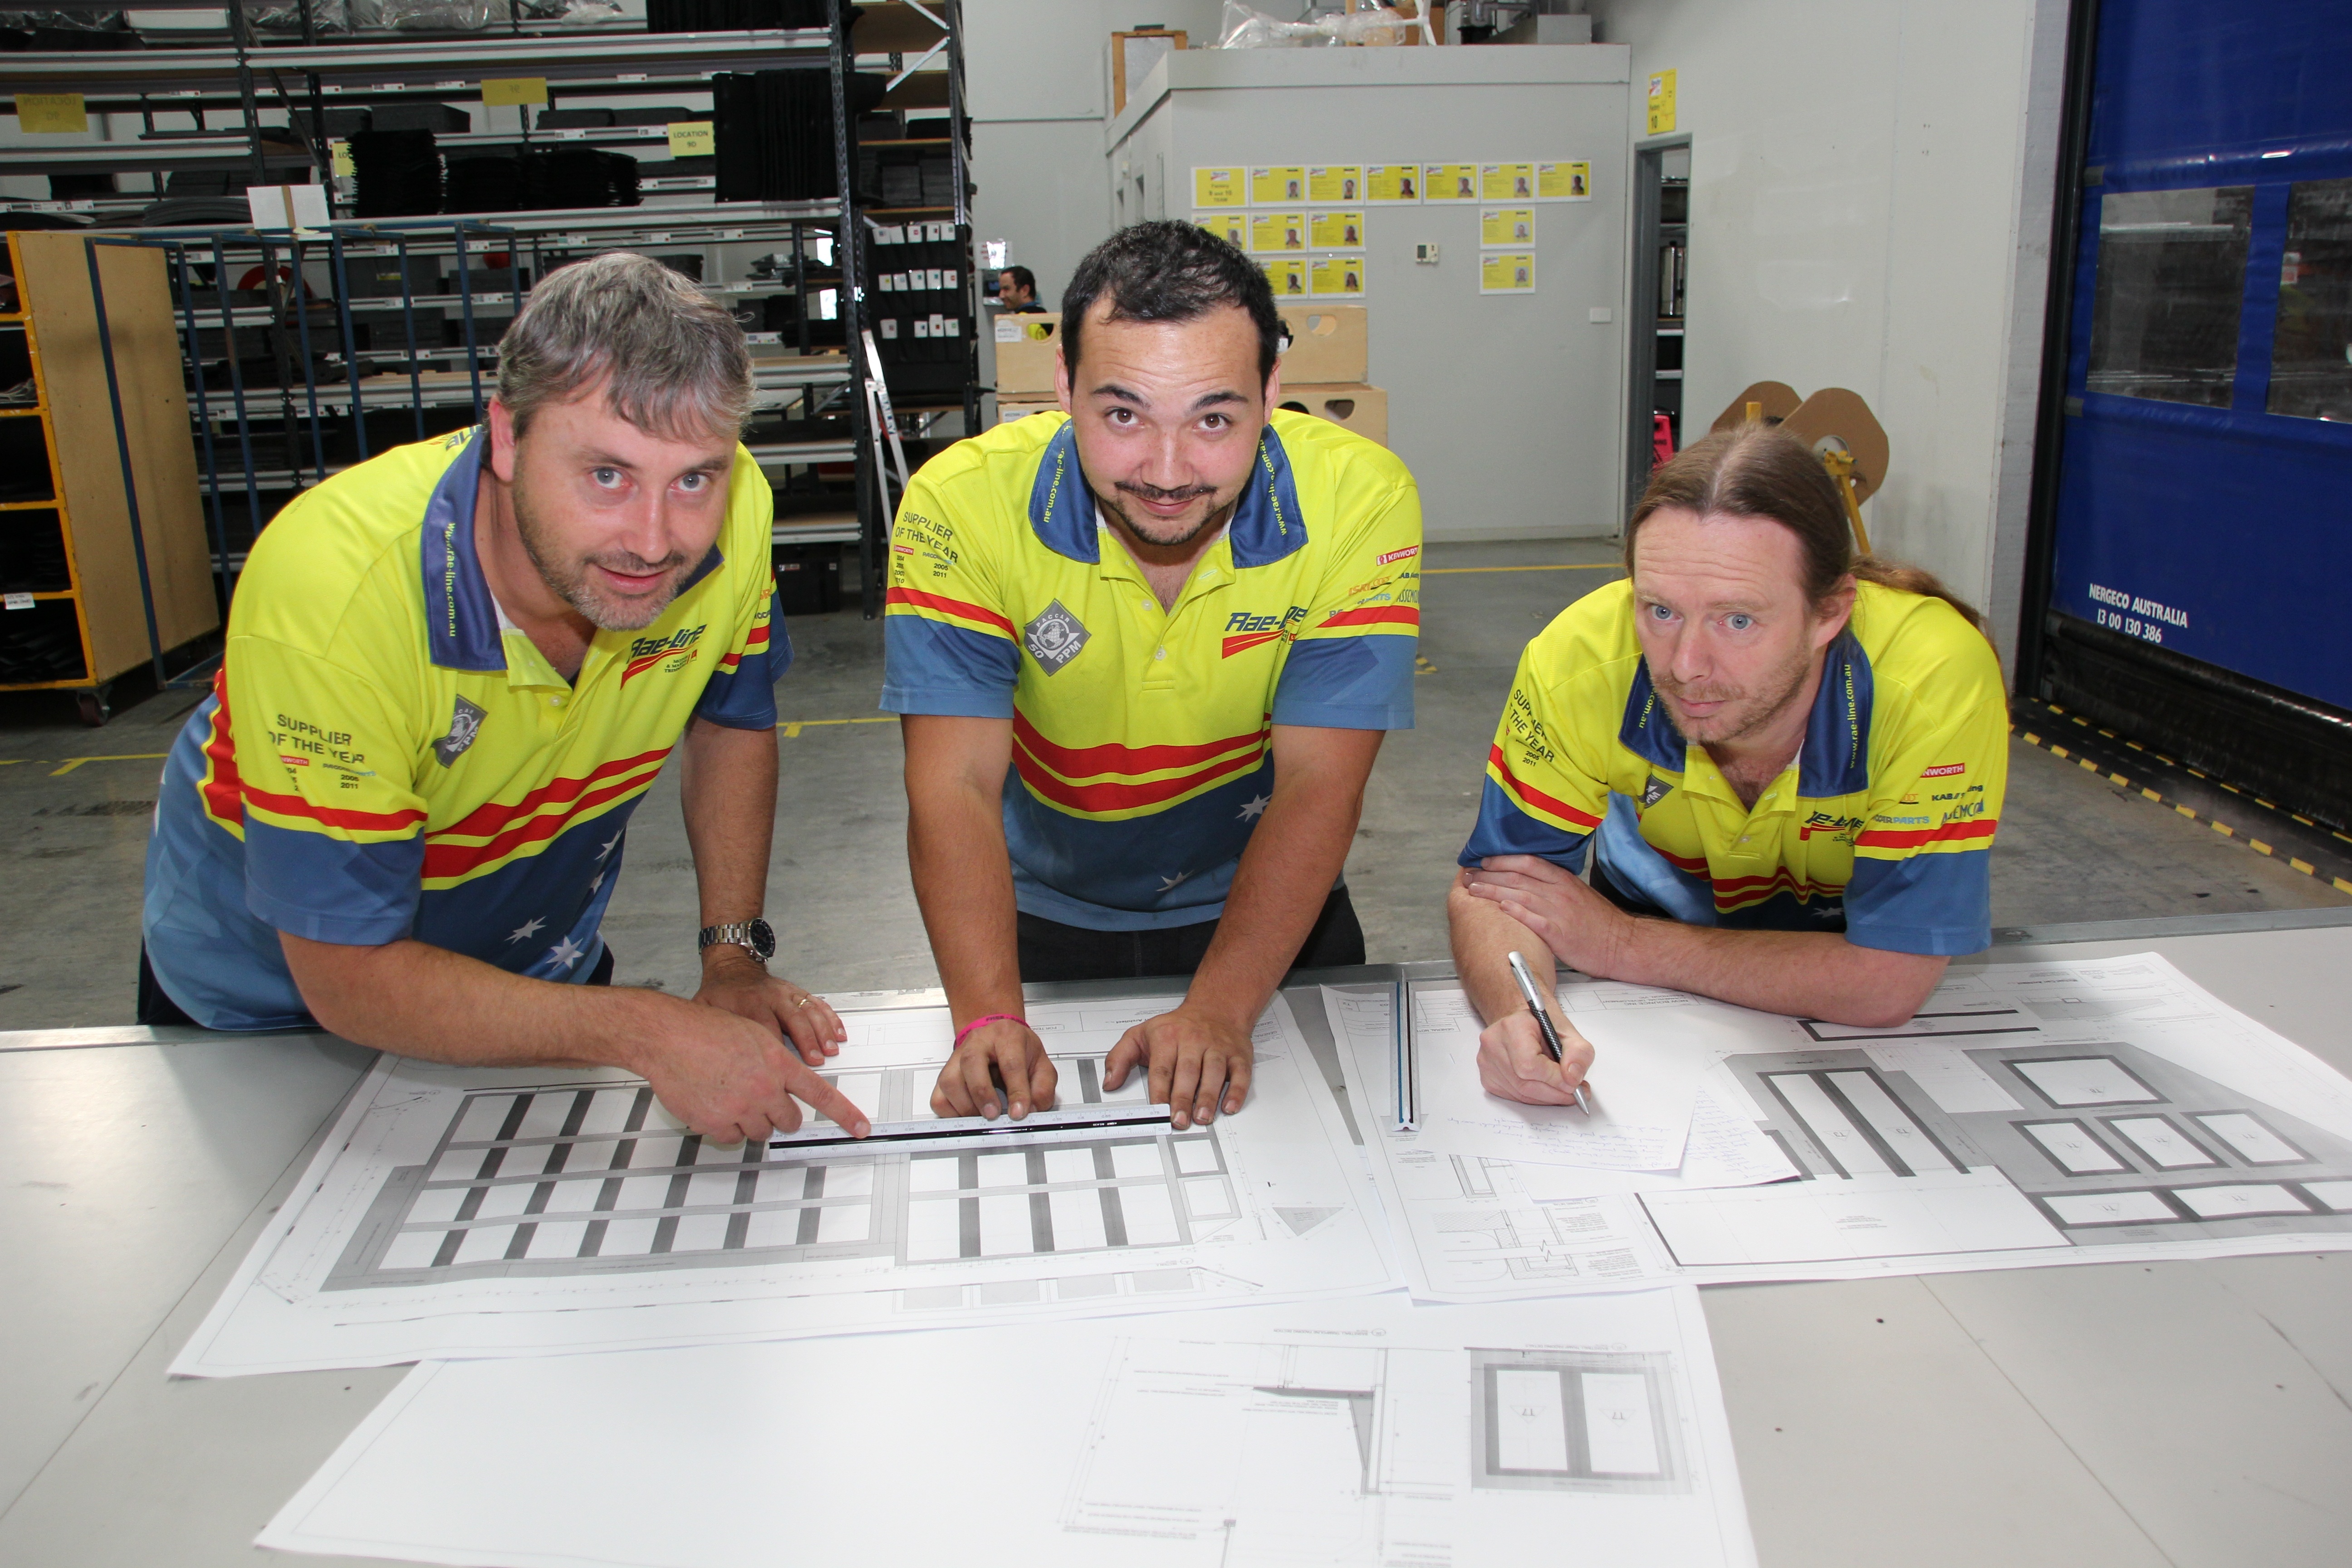
professional, profession, australia, team, engineering, workers, engineers, fabric upholstery, rae line